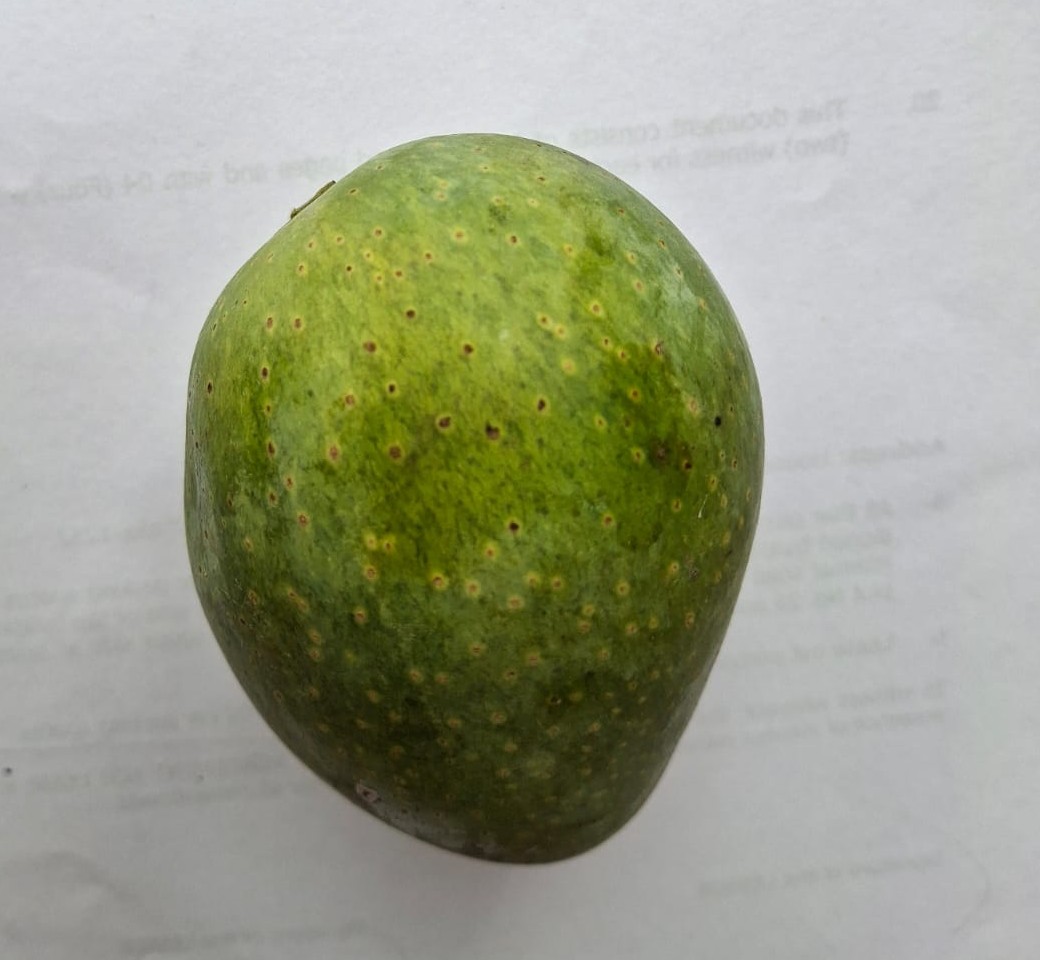
Mango variety: GopalBhog